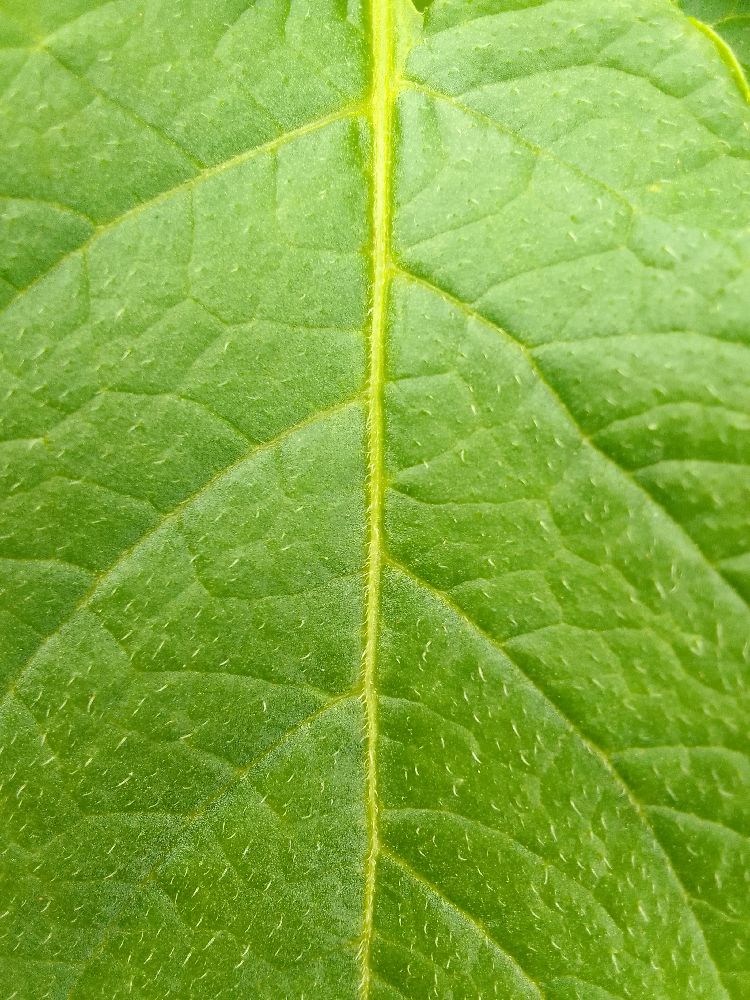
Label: Healthy